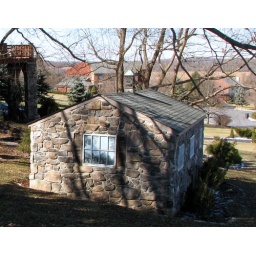
A small stone house near Marsh Creek State Park by Eagle, PA in Chester County.